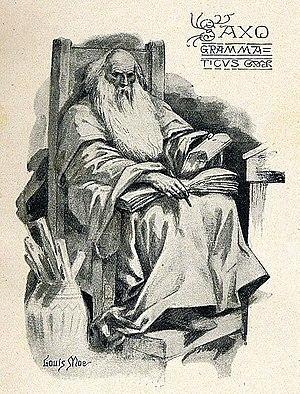
Iconographie de l'historien danois Saxo Grammaticus par le dessinateur et peintre Louis Moe.
Saxo Grammaticus est un moine et historien de l'époque médiévale danoise. Il est l'auteur des seize livres d'une histoire des Danois : la Gesta Danorum considérée comme un véritable chef d'œuvre de la littérature médiévale et source d'information majeure concernant la mythologie nordique et l'histoire du Danemark.
Lagertha était, selon la légende, une skjaldmö viking danoise de l'actuelle Norvège, pendant un temps épouse du Viking Ragnar Lodbrok. Son histoire, telle que relatée par Saxo au XIIᵉ siècle, est peut-être un reflet des histoires concernant Þorgerðr Hölgabrúðr, une divinité de la mythologie nordique.